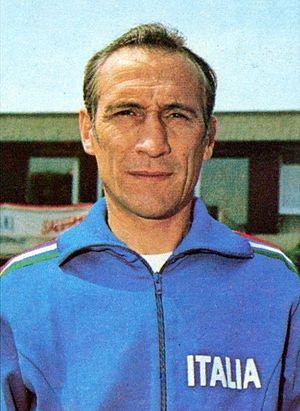
Enzo Bearzot, né le 26 septembre 1927 à Aiello del Friuli, dans la province d'Udine, en Frioul-Vénétie Julienne, et mort le 21 décembre 2010, est un footballeur et entraîneur de football italien. Il restera célèbre pour avoir conduit l'équipe d'Italie à la victoire dans la coupe du monde de football 1982.